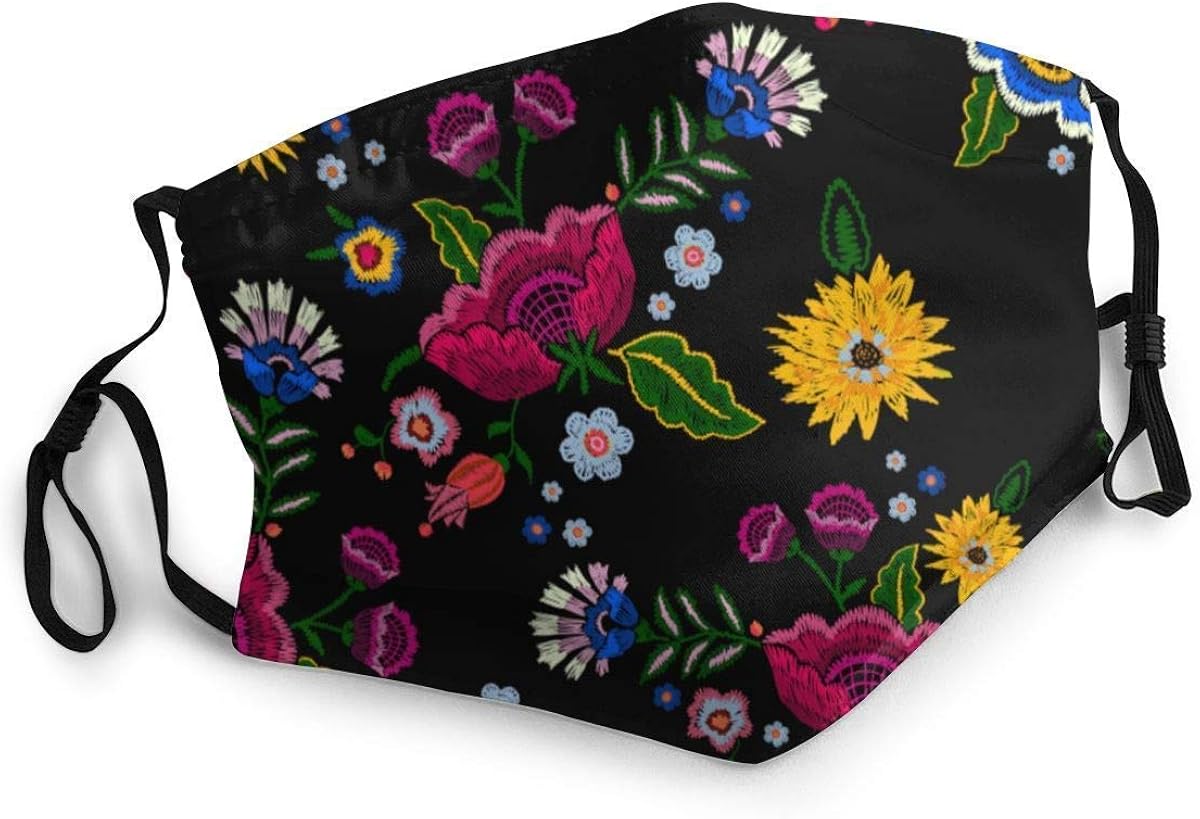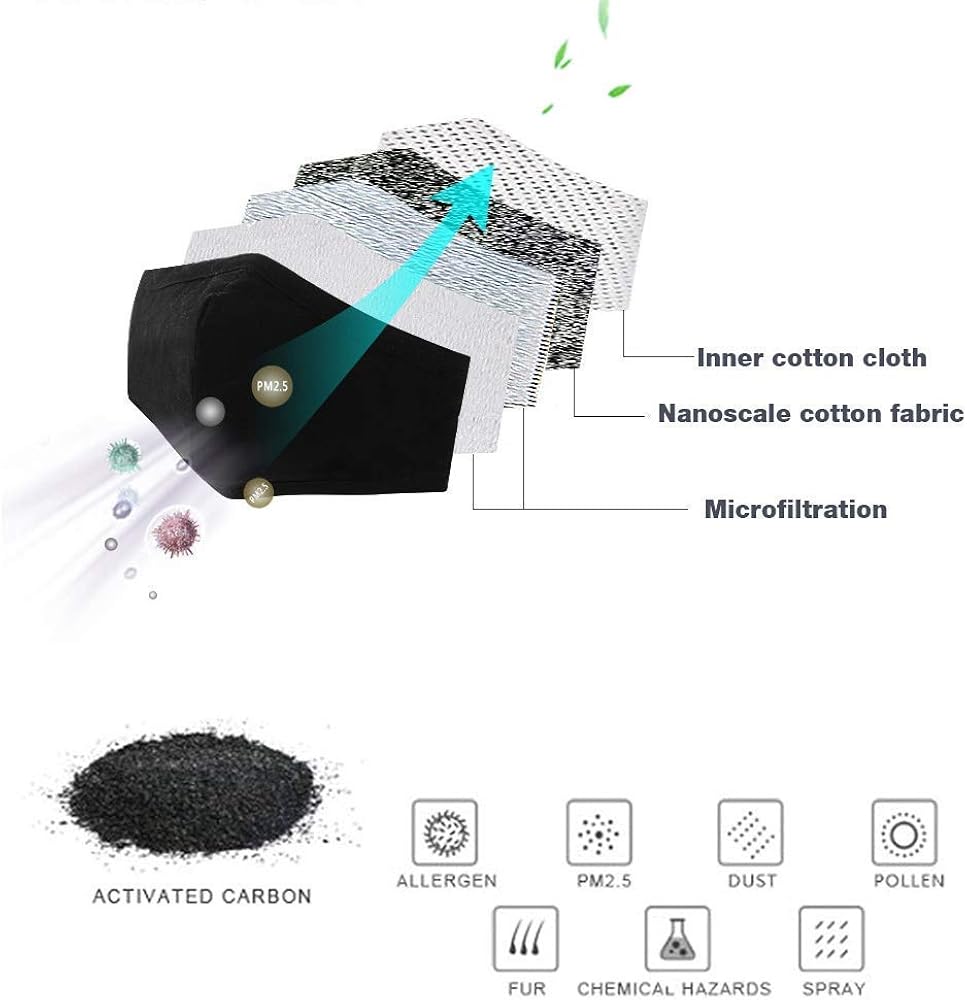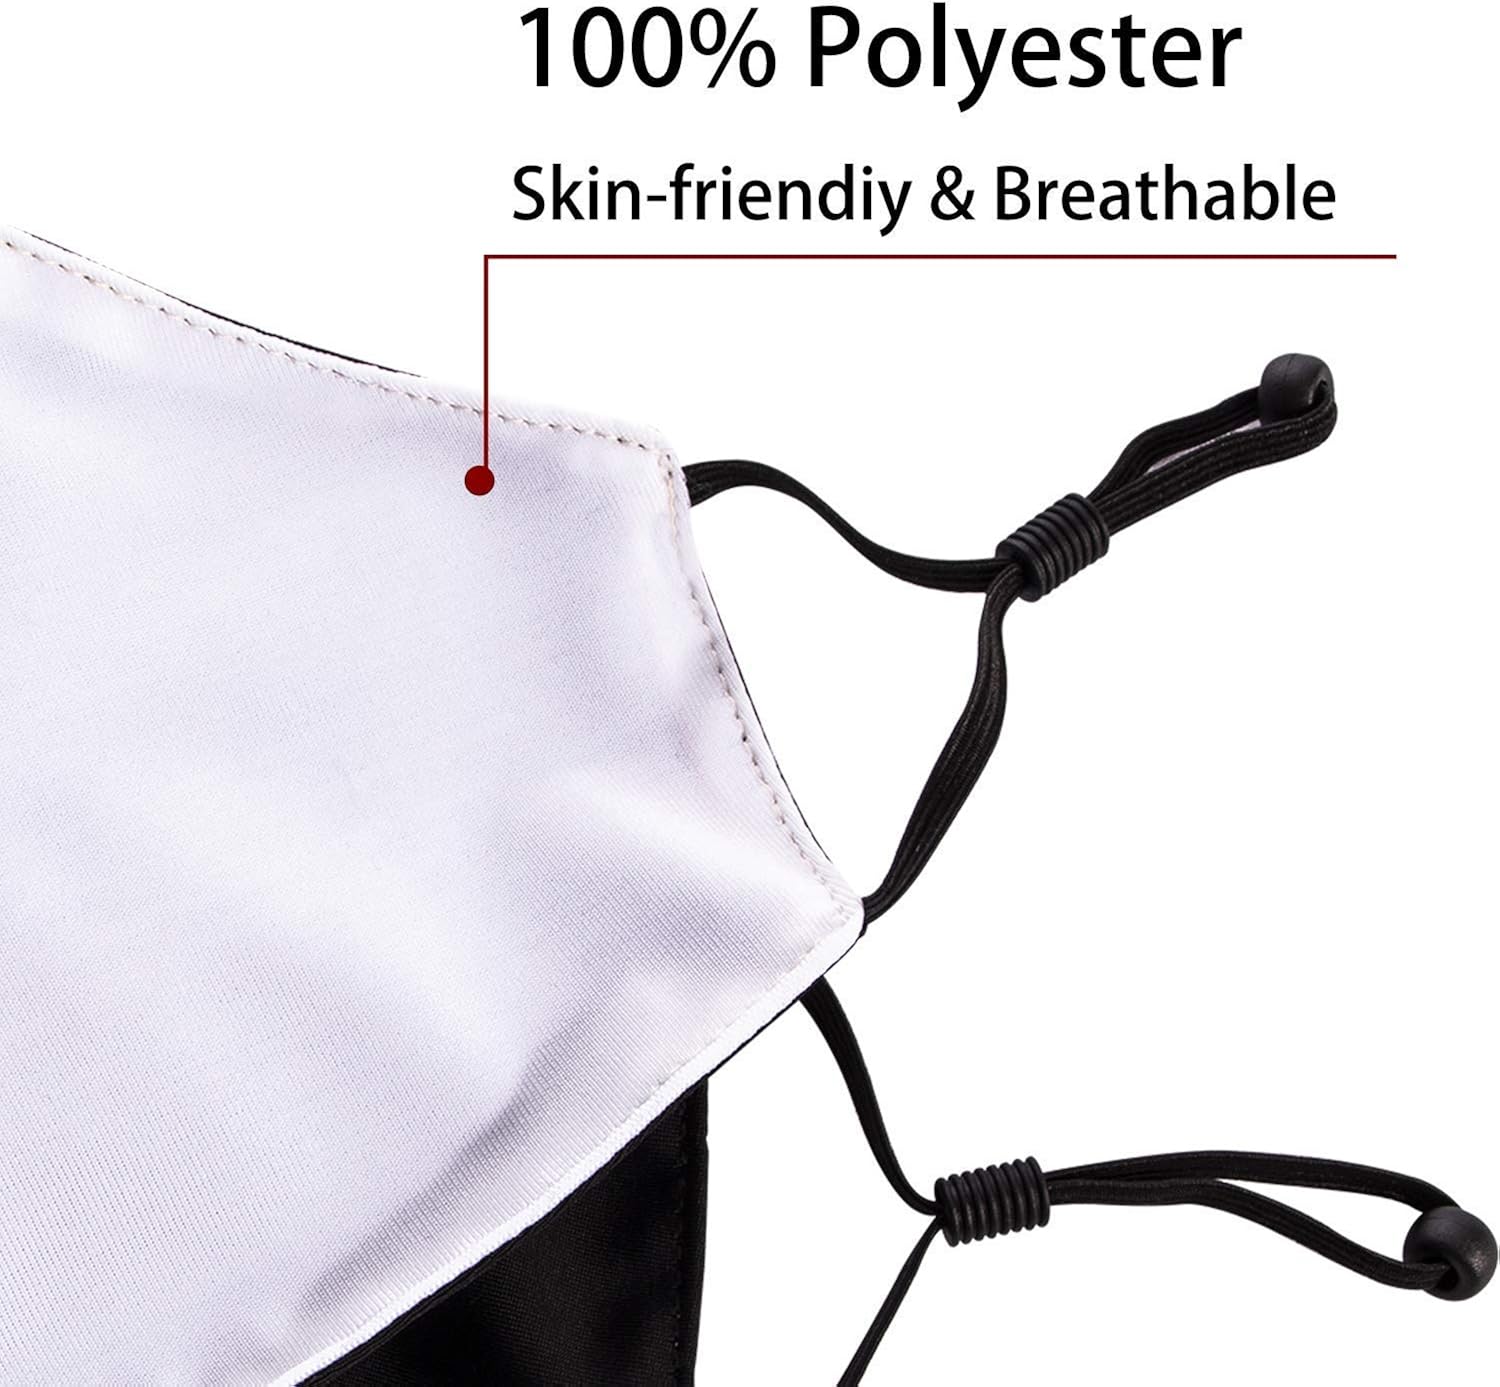
Face Mask Embroidery Native Simplify Flowers Beauty Fashion Mexican Mouth Cover for Women,Reusable Washable,Mask Cloth Washable,Face Masks Washable Cloth Men Filters
Category: AMAZON FASHION
This Is A Significant Personality Face Mask That You Can Wear In Everytime.Personality Design,Show Your Style.There are exquisite patterns on the mask And You Can Choose Which One You Like.
Features: 🍒[US Fast Shipping/ 7-15 day On Delivery]This reusable mask is made of high-quality polyester fiber, which is skin-friendly, breathable and comfortable to wear, providing you with a better wearing experience. | 🍒Reusable : Face Mask Can Be Washed Repeatly,No Pilling,No Fading And No Shrinkag.Can Be Used For A Long Time As Well. | 🍒Product Performance: This Mask Can Not Only Prevent Dust, But Also Block Ultraviolet Radiation. The Inner Layer Of The Fabric Is Soft And Skin-Friendly, Which Can Effectively And Comfortably Protect The Facial Skin. In The Cold Winter, It Can Also Keep Warm And Protect The Cheeks From The Cold Air. | 🍒Unique design and printing-with classic and beautiful image themes and patterns, this fashionable neutral wind protection is printed with creative design, which can make you more attractive and eye-catching on many occasions | 🍒Ergonomic design provides maximum comfort for users. Comfortable fabric, adjustable nose pad and elastic strap with hanging ears can meet the specific needs of most people.